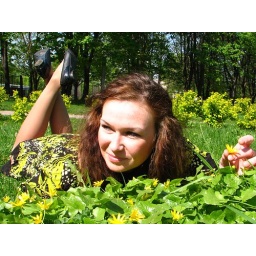
Lying in the sun on the green grass